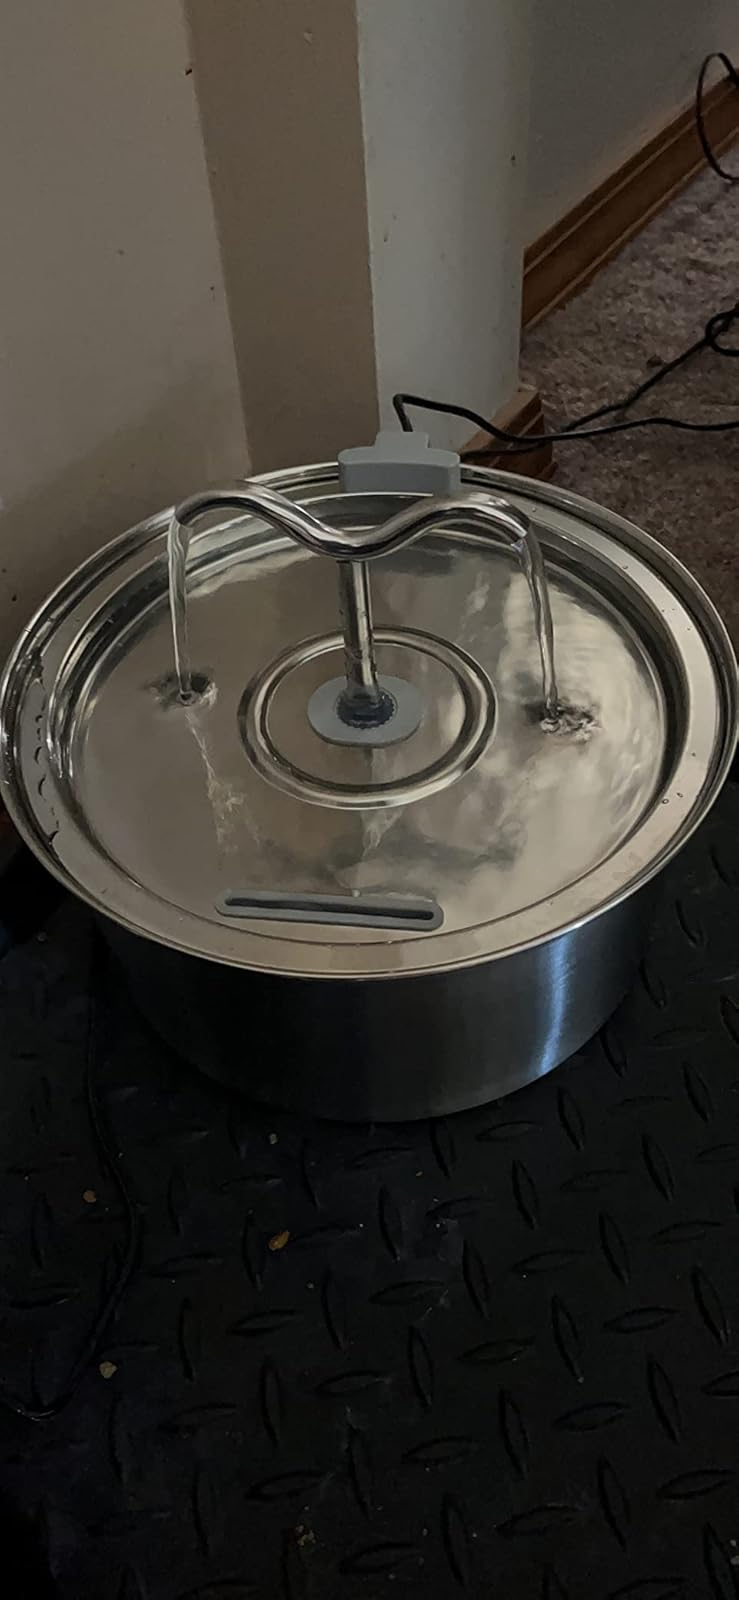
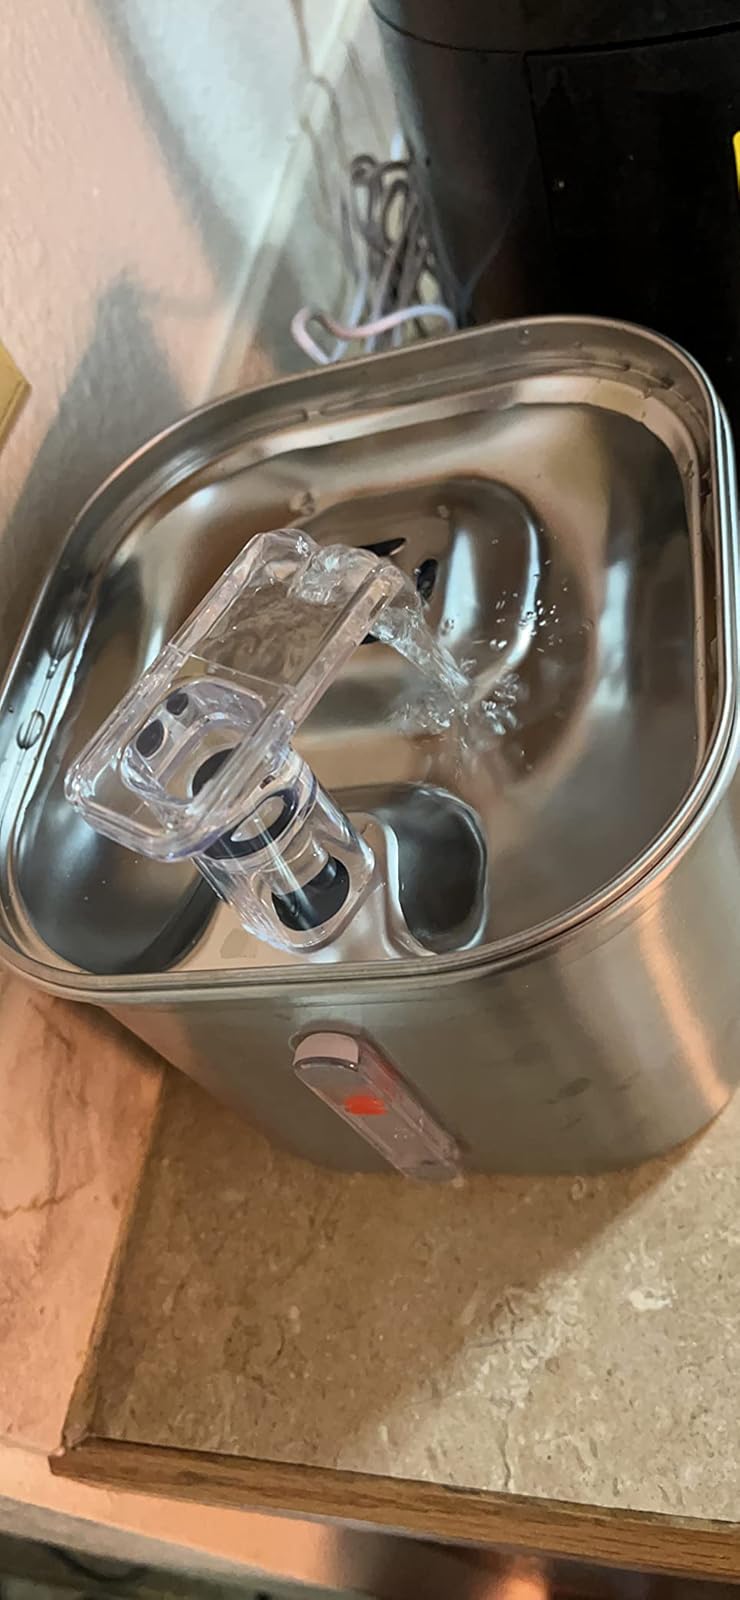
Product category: items_bowl
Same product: no